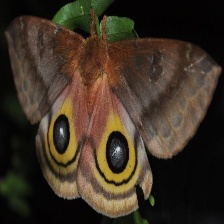
Species: IO MOTH